Mugla Passage

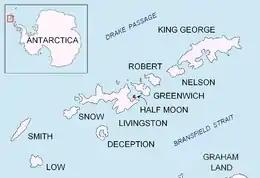
Location of Half Moon Island and Livingston Island in the South Shetland Islands.

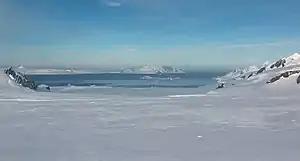
Half Moon Island from Camp Academia on Livingston Island, with Mugla Passage and Burgas Peninsula on the right, and Greenwich Island in the background.

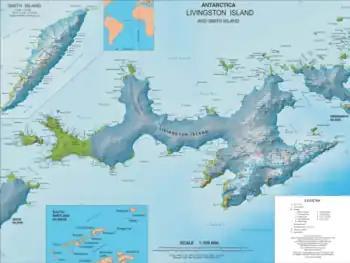
Topographic map of Livingston Island and Smith Island.

Mugla Passage (‘Protok Mugla’ \'pro-tok 'mu-gla\) is the 1.35 km wide passage between Half Moon Island and the north coast of Burgas Peninsula on Livingston Island in the South Shetland Islands, Antarctica.